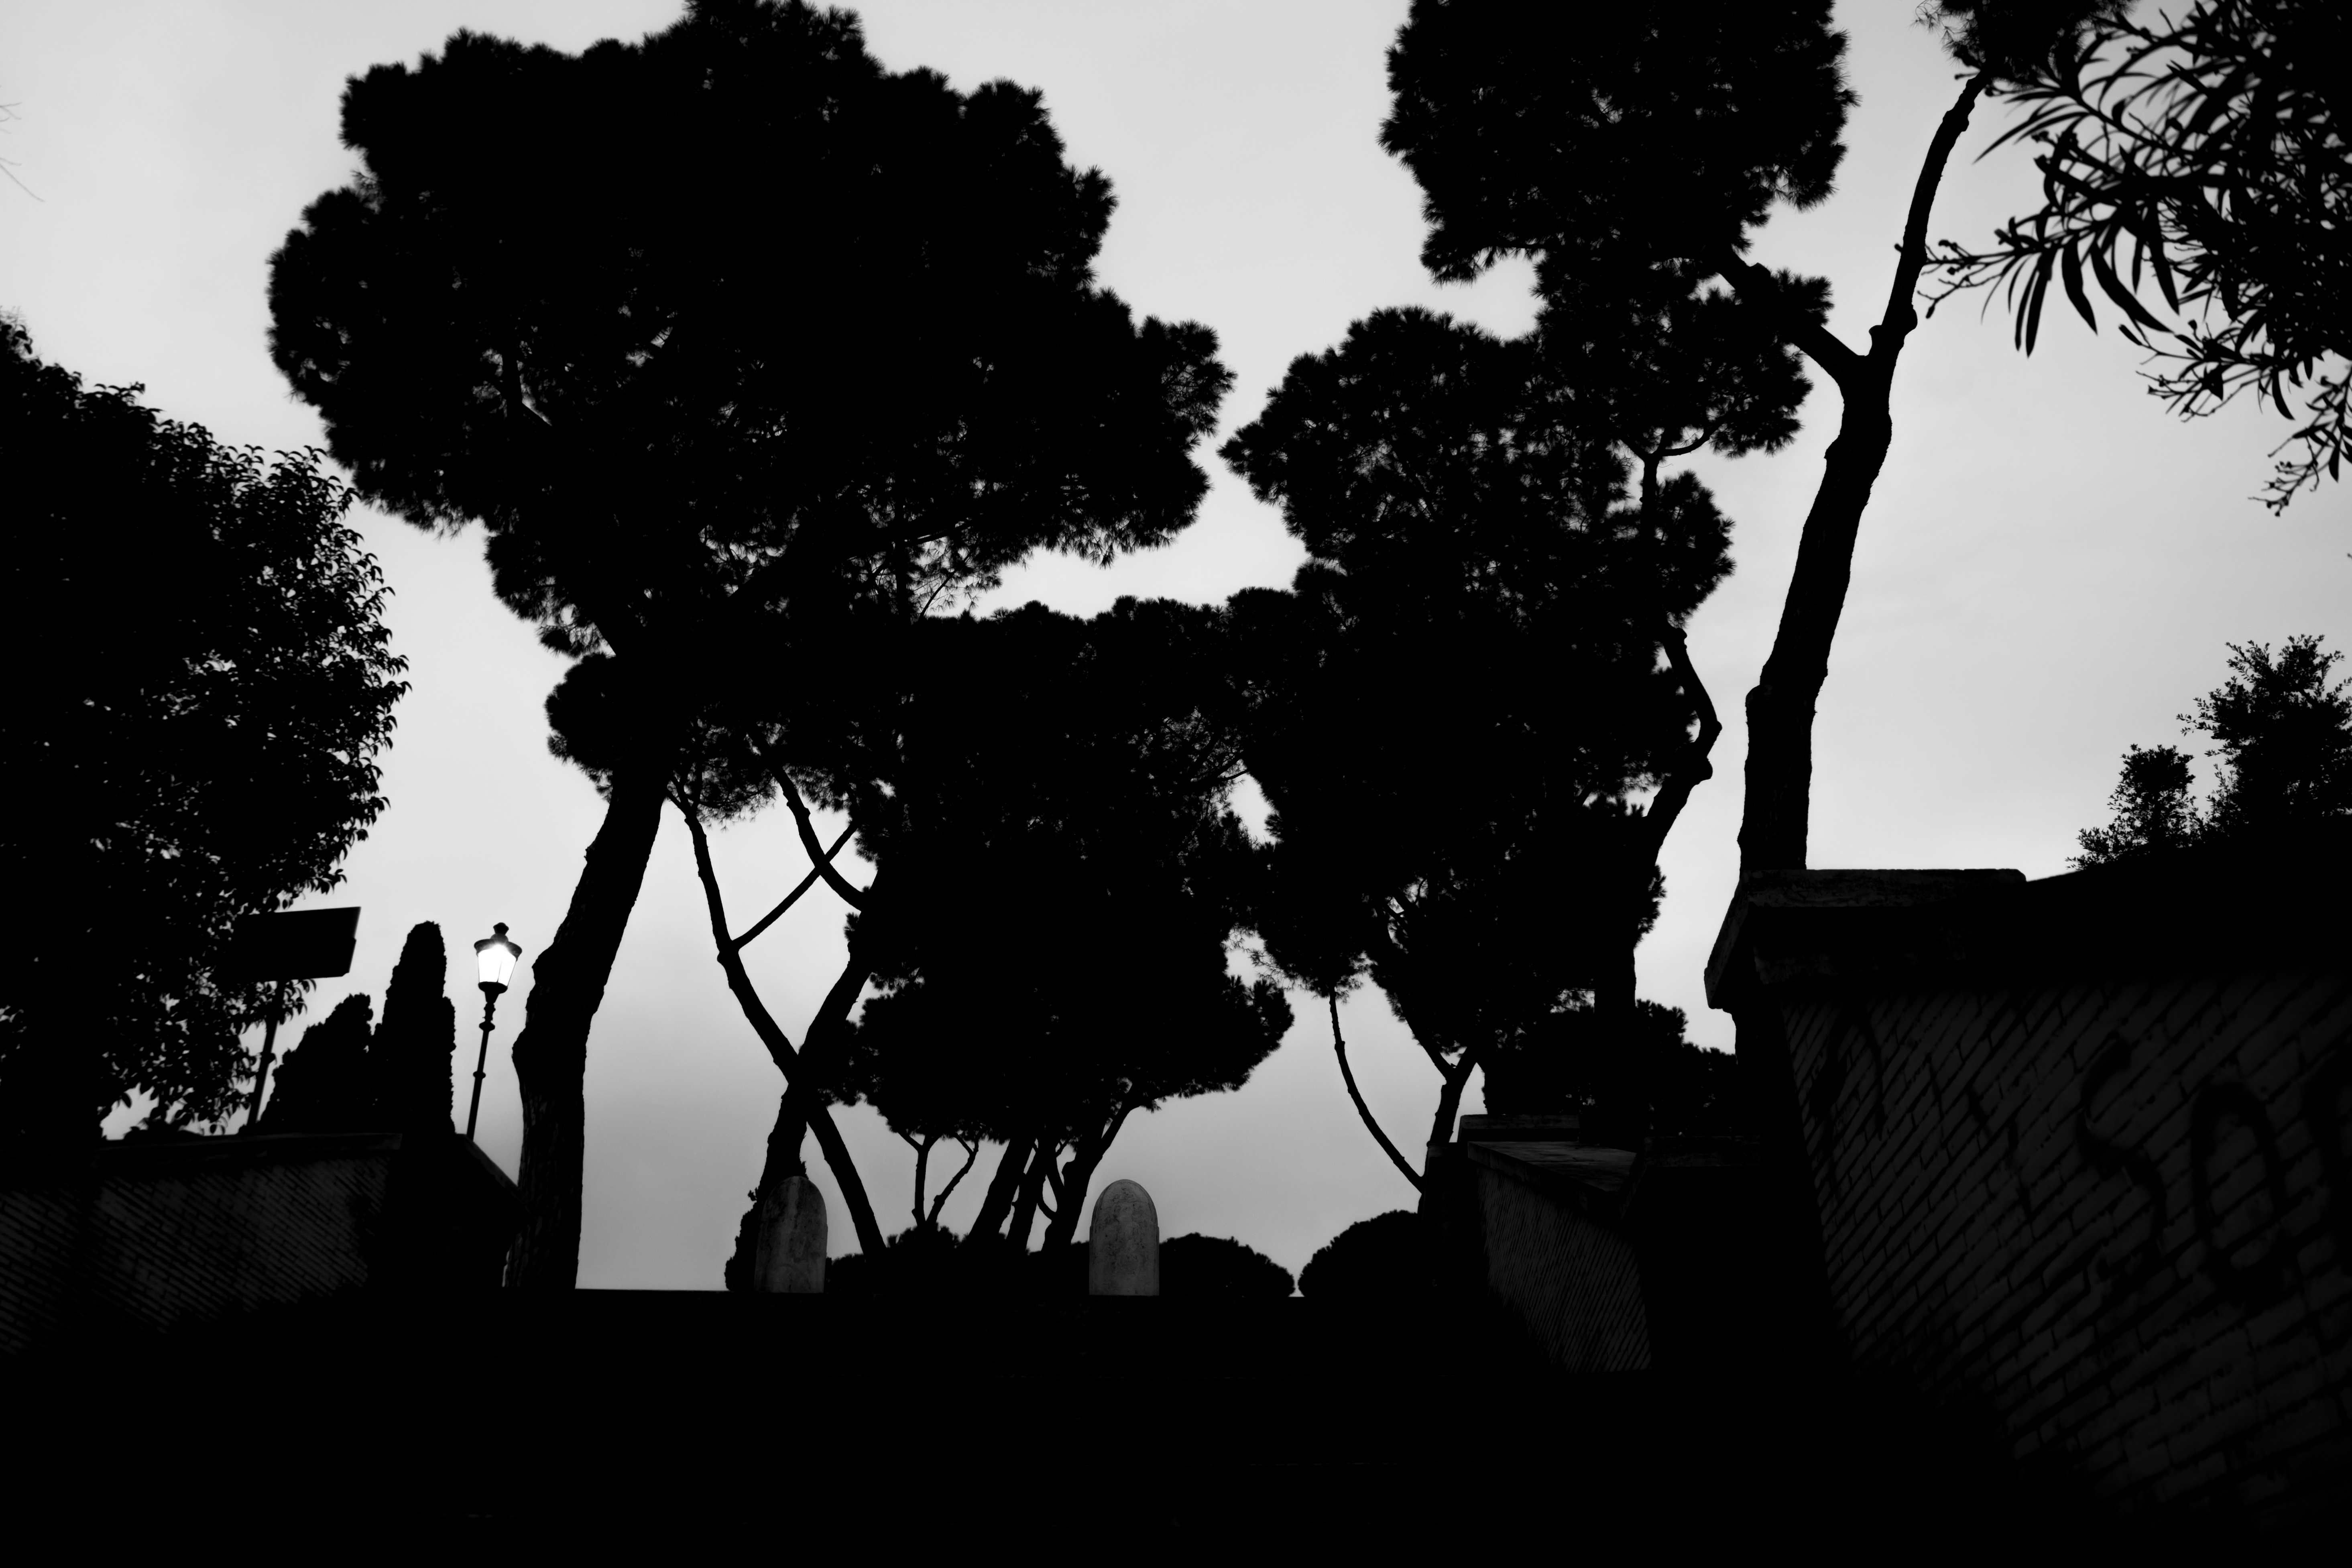
tree, path, silhouette, light, cloud, black and white, sky, white, sunlight, morning, atmosphere, dark, tropical, park, shadow, darkness, black, garden, monochrome, trees, way, tropics, monochrome photography, woody plant